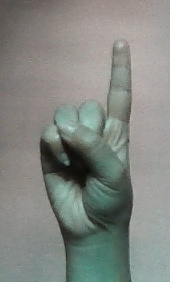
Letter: bb